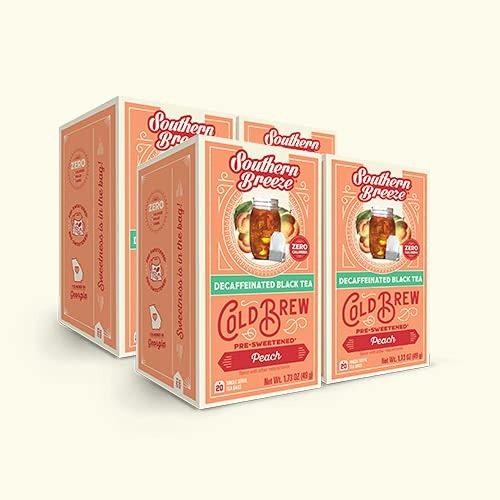
Item Name: Southern Breeze Decaf Cold Brew Sweet Tea Peach 20ct - 4 Pack
Bullet Point 1: Zero Calories, Zero Carbs, Zero Sugar
Bullet Point 2: Pre-Sweetened Single Serve Tea Bags
Bullet Point 3: Brews in Cold Water
Bullet Point 4: Individually Wrapped
Bullet Point 5: Allergen information: allergen_free
Value: 4.0
Unit: Count

Price: 24.99